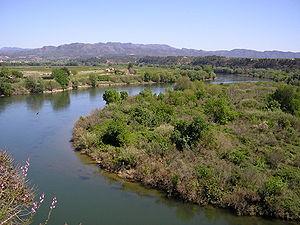
L'Èbre est le plus puissant des fleuves espagnols. Sa longueur est de 928 km et son bassin versant a une superficie de 85 362 km².
Miravet est une commune de la province de Tarragone, en Catalogne, en Espagne, de la comarque de Ribera d’Ebre.